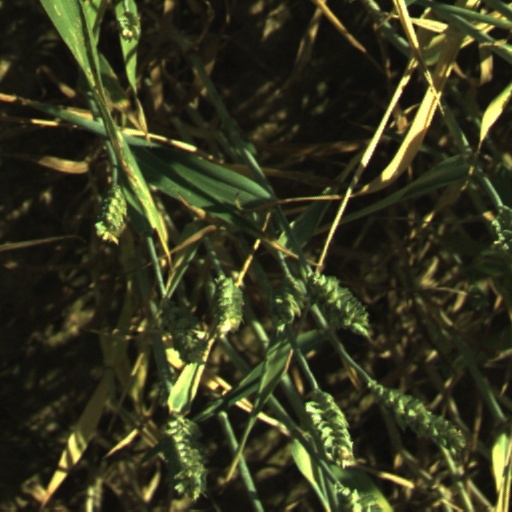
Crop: wheat